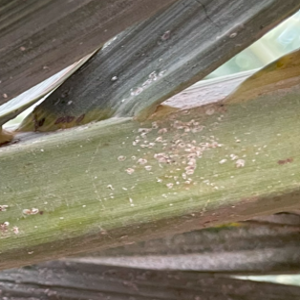
Label: Parlatoria Blanchardi